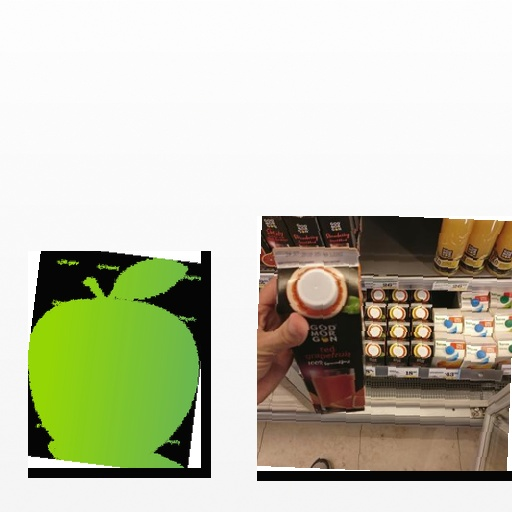
Food items: red_grapefruit_juice, apple